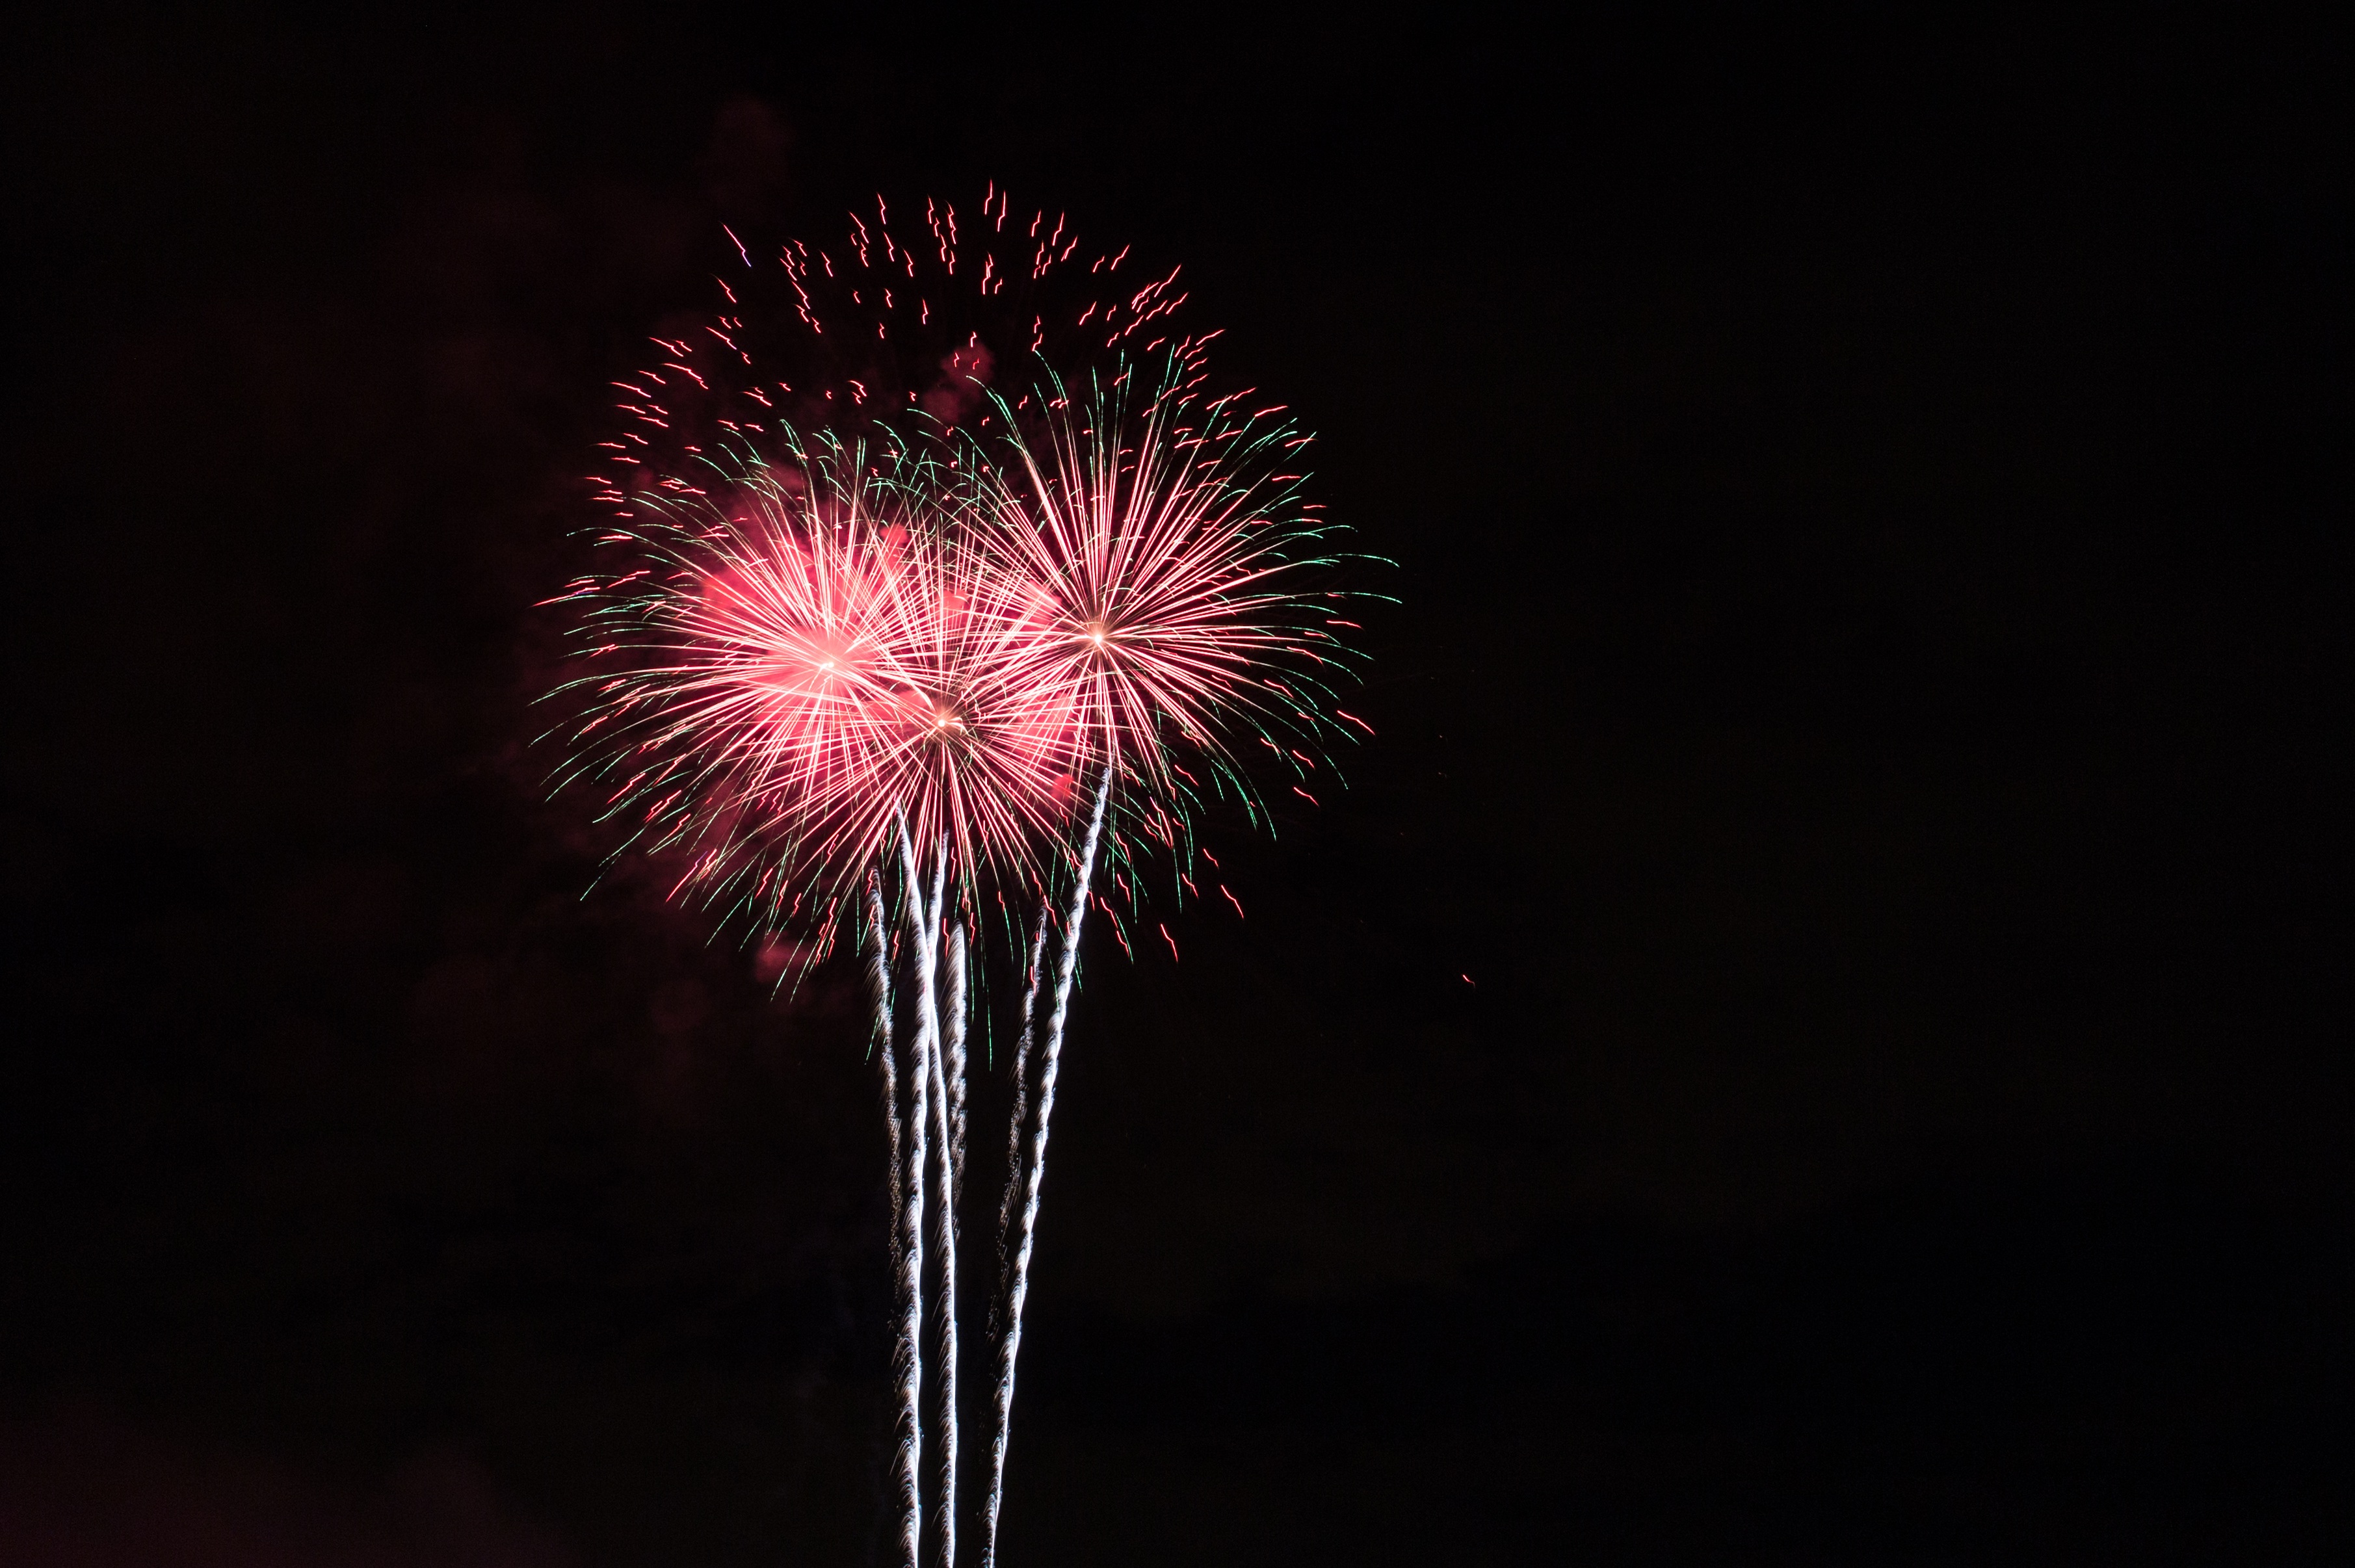
recreation, christmas, new year, fireworks, event, dreams, outdoor recreation